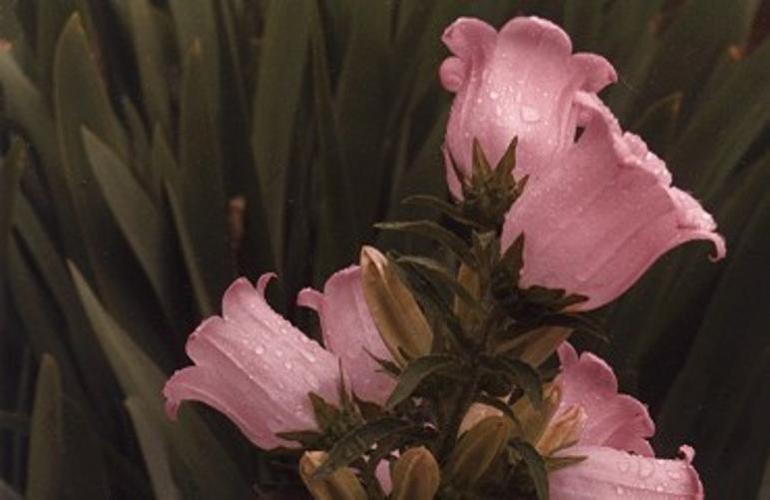
Label: canterbury bells